Hans Maršálek

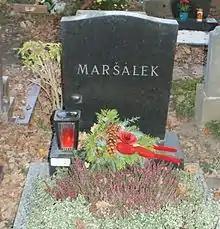
Feuerhalle Simmering, grave of Hans Maršálek

Maršálek died on 9 December 2011 in Vienna. He was cremated at Feuerhalle Simmering, where also his ashes are buried.